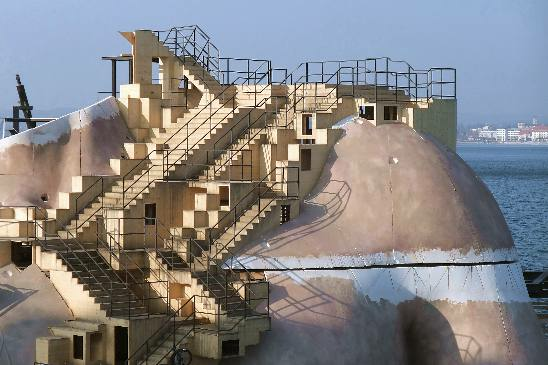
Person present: No